Wind power in Iowa

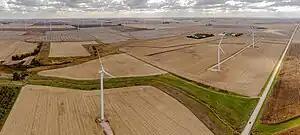
Northern Iowa wind farm Pioneer Prairie

In addition to federal programs, the state of Iowa encourages development of renewable electricity sources through a 1 cent per kilowatt hour tax credit. Also, generation equipment and facilities receive property tax breaks, and generation equipment is exempt from sales tax.